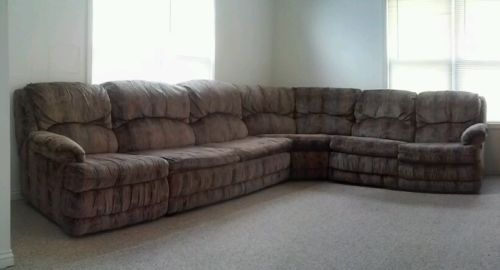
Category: sofa